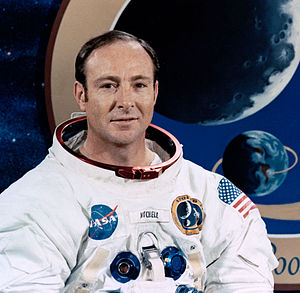
Edgar Mitchell
Edgar Dean Mitchell var en af tre NASA astronauter der fløj med Apollo 14 til Månen i 1971.